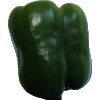
Label: Pepper Green 1